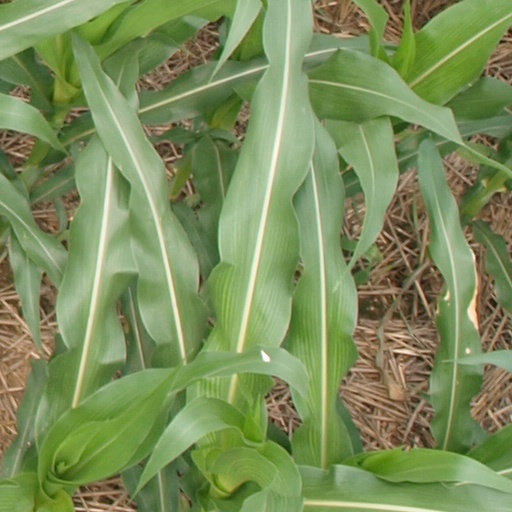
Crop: maize; corn